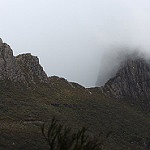
Label: mountain